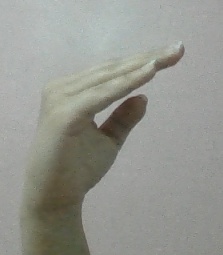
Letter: jeem